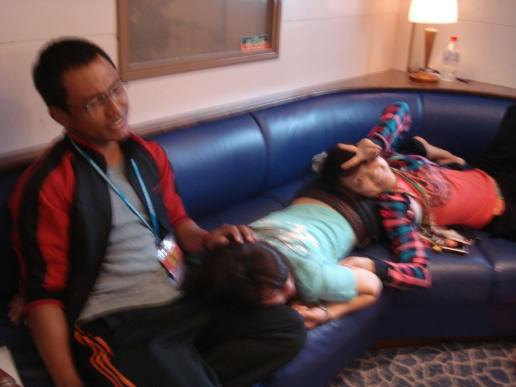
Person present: Yes